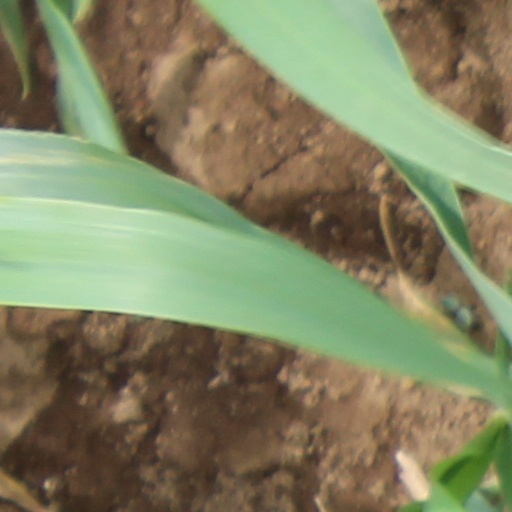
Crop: wheat